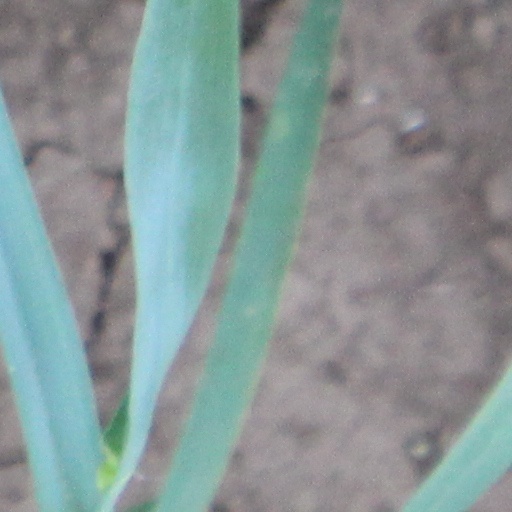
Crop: wheat